Whanganui Māori

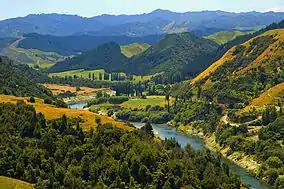
The Whanganui River flowing through New Zealand

Whanganui Māori are the Māori "iwi" (tribes) and "hapū" (sub-tribes) of the Whanganui River area of New Zealand. They are also known as Ngāti Hau.